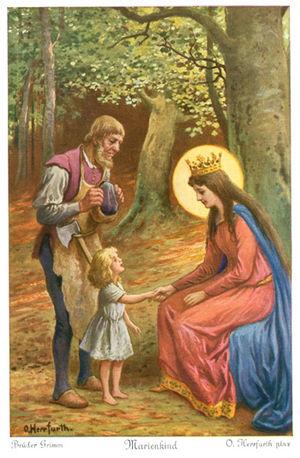
L'Enfant de Marie ou L'Enfant de la bonne Vierge est un conte populaire allemand qui figure parmi ceux recueillis par les frères Grimm dans le premier volume de Contes de l'enfance et du foyer. La trame du récit a des origines cependant plus anciennes et remonte au moins au XVIIᵉ siècle.